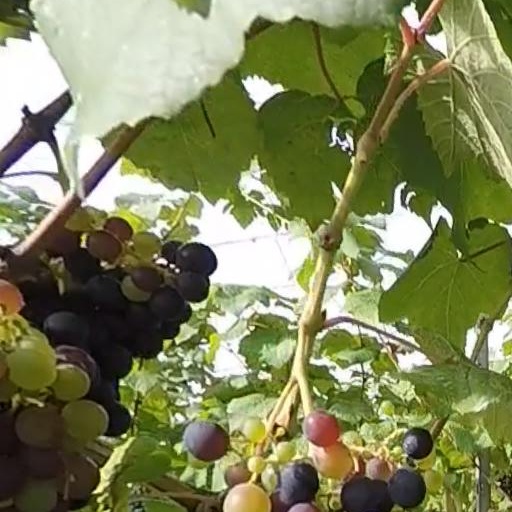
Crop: grape